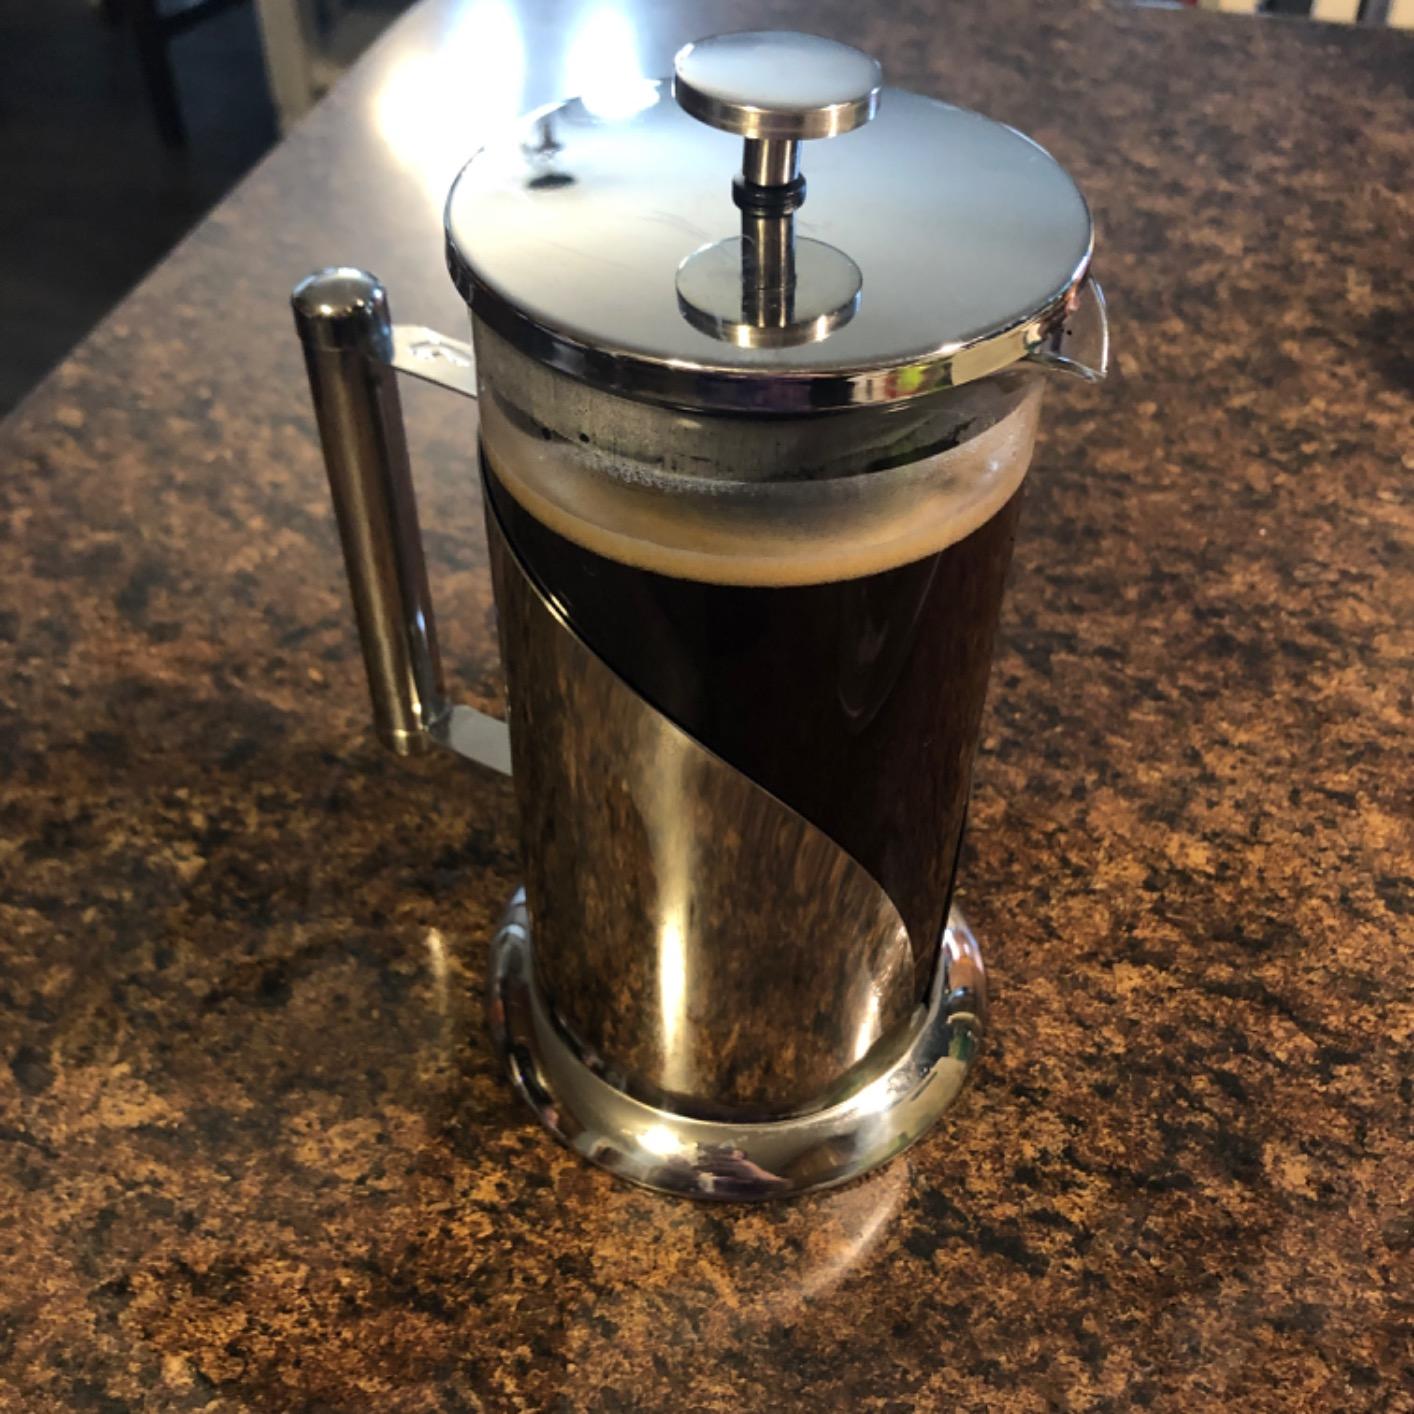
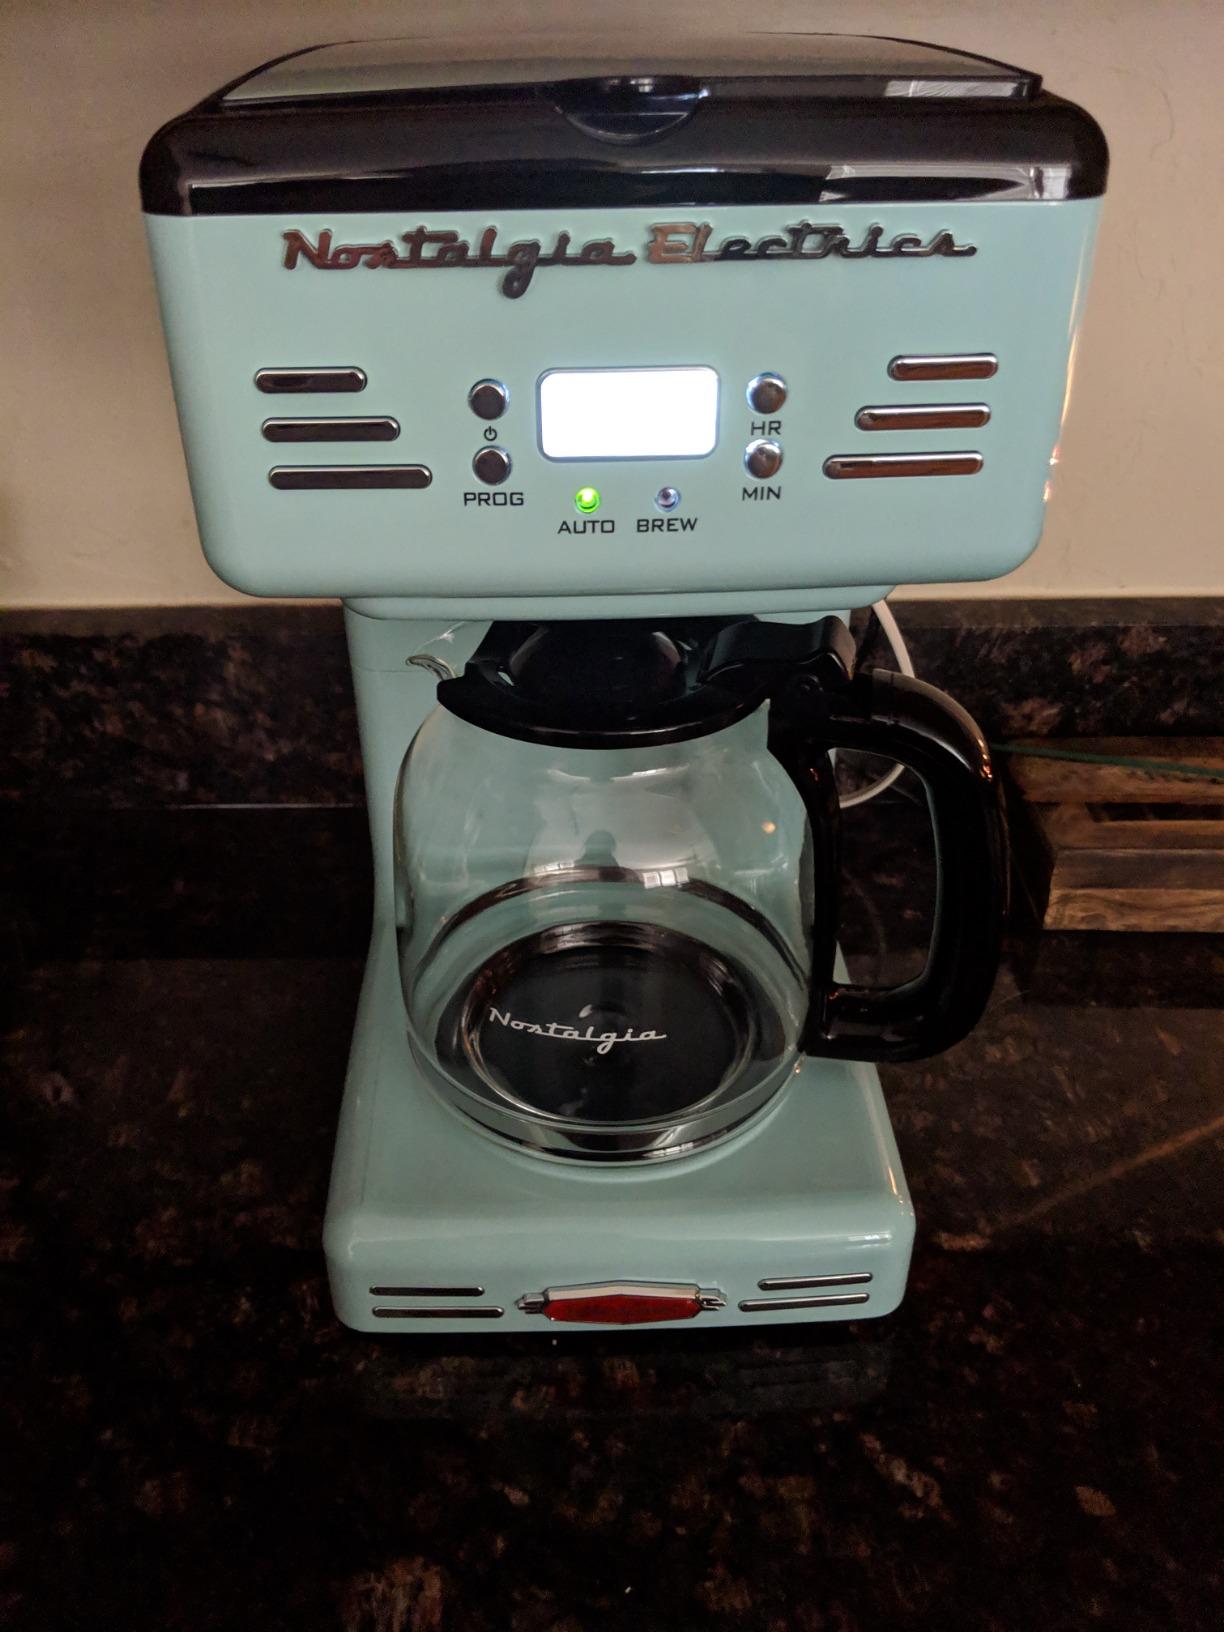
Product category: items_tea
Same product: no